Henri Lansbury

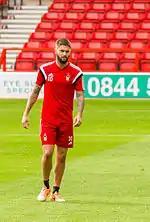
Lansbury in training with Nottingham Forest in 2014

On 28 August 2012, Lansbury joined Football League Championship side Nottingham Forest from Arsenal on a four-year deal for a transfer fee believed to be in excess of £1 million. On 19 February 2013 he scored his first goal for the club by netting the fifth goal in a 6–1 victory over Huddersfield Town. Lansbury scored the first goal of Forest's 2013–14 campaign in the Championship, netting the only goal in a 1–0 victory over Huddersfield Town. Lansbury scored his second goal on his third appearance of the season, in a 3–0 win over Bolton Wanderers.